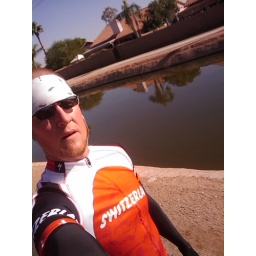
Today's submission was taken during my morning road bike ride along the Consolidated Canal in Chandler, AZ.